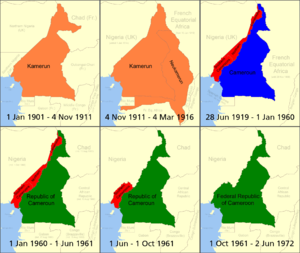
Évolution des frontières du Cameroun entre 1901 et 1972 (anglais) Italiano: Evoluzione delle frontiere del Camerun tra il 1901 ed il 1972
Le Neukamerun est le nom donné à des territoires africains cédés par la France à l'Allemagne en 1911.
C'est l'historique de la République du Cameroun, un pays à l'Afrique centrale.
Cet article recense les frontières du Cameroun.
Le Bec de Canard était un territoire du nord-est du Cameroun allemand disputé par l'Empire colonial allemand et l'Empire colonial français, entre 1894 et 1911. C'est un exemple du règlement des frontières entre les puissances coloniales de l'époque.
Le Cameroun allemand ou Kamerun est une colonie allemande établie en Afrique centrale de 1884 à 1916.